P. K. Subban

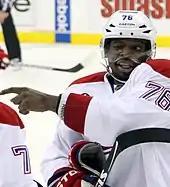
Subban with the Canadiens in January 2015. Subban signed an eight-year extension with the Canadiens the summer prior to the start of the 2014–15 season.

Under NHL CBA rules, the parties could continue to negotiate and reach an agreement until the arbitrator announced her decision, given in the 48 hours following the hearing. As arbitration was player-elected, once the arbitrator released her decision, the team would have had 48 hours to agree to the terms or walk away from the player, thereby making Subban an unrestricted free agent. The day after the hearing, on August 2, it was announced that Subban and the Habs had agreed to terms on an eight-year, $72 million contract, running through the 2021–22 season. The contract made him the highest-paid defenceman in the NHL and third-highest-paid League player overall at the time. It included a no-trade clause that would take effect July 1, 2016.